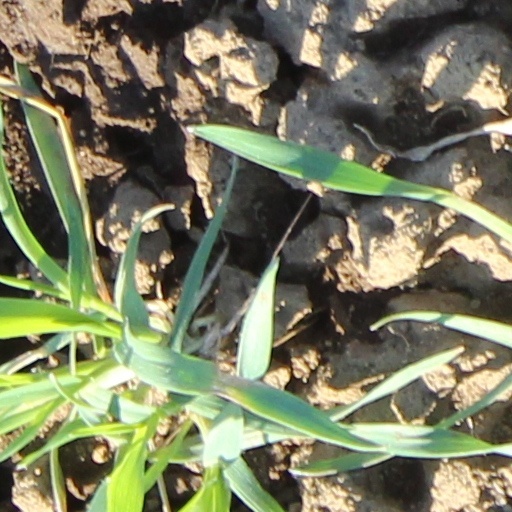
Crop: wheat